Iris Clert Gallery

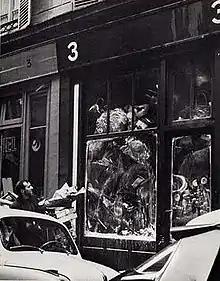
Exterior of Iris Clert Gallery during "Le Plein" exhibition

The Iris Clert Gallery ( in French) was a single-room art gallery named after its Greek owner and curator, Iris Clert. It was located on 3 in Paris, France. It was open from 1955 to 1976 and during that time housed artworks from many successful and influential artists of the time, including Yves Klein, Jean Tinguely, Arman, Takis and René Laubies.